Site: brandenburg
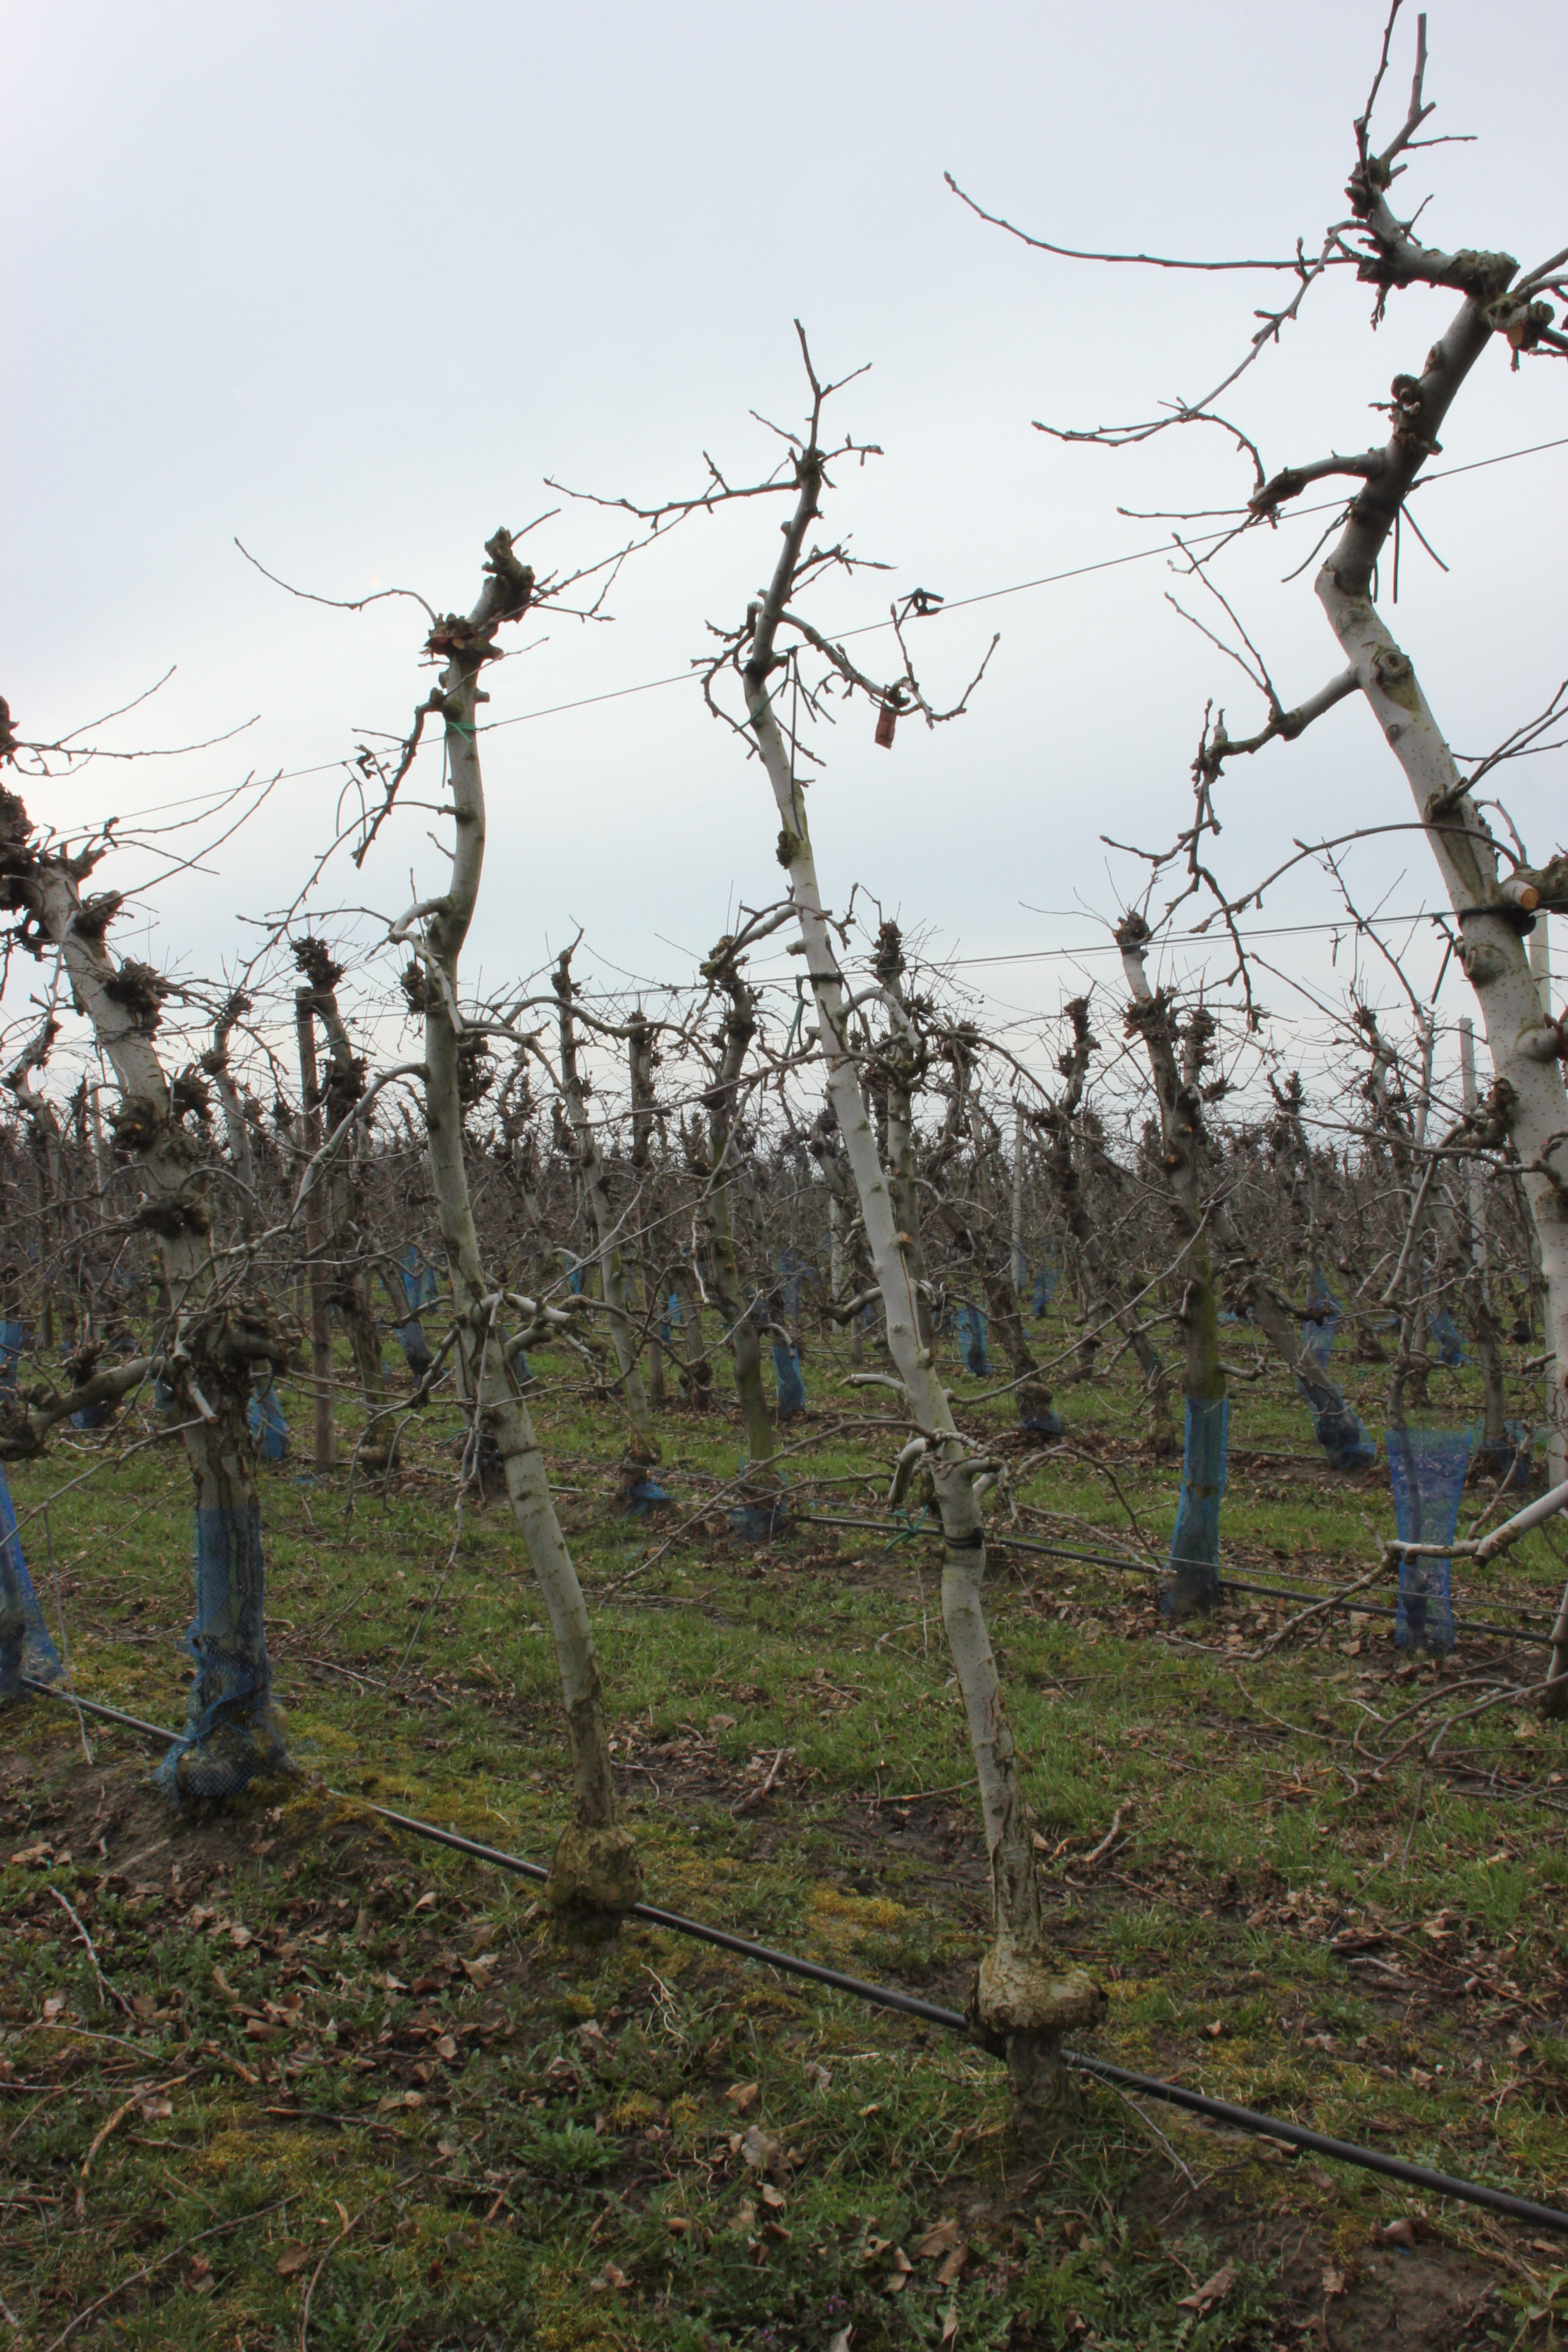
Growth stage (BBCH 01): Bud development